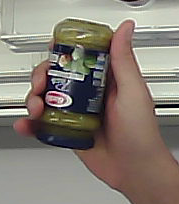
Product: barilla_pesto